Whitechapel murders

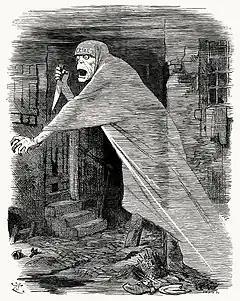
The "Nemesis of Neglect", an image of social destitution manifested as Jack the Ripper, stalks Whitechapel in a "Punch" cartoon of 1888 by John Tenniel.

The Whitechapel murders were committed in or near the impoverished Whitechapel district in the East End of London between 3 April 1888 and 13 February 1891. At various points some or all of these eleven unsolved murders of women have been ascribed to the notorious unidentified serial killer known as Jack the Ripper.